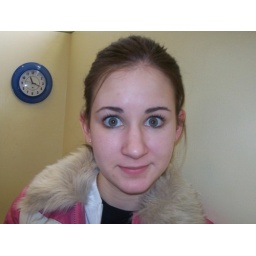
this was in the girls bathroom during advisory! its really random but her expression is so funny!